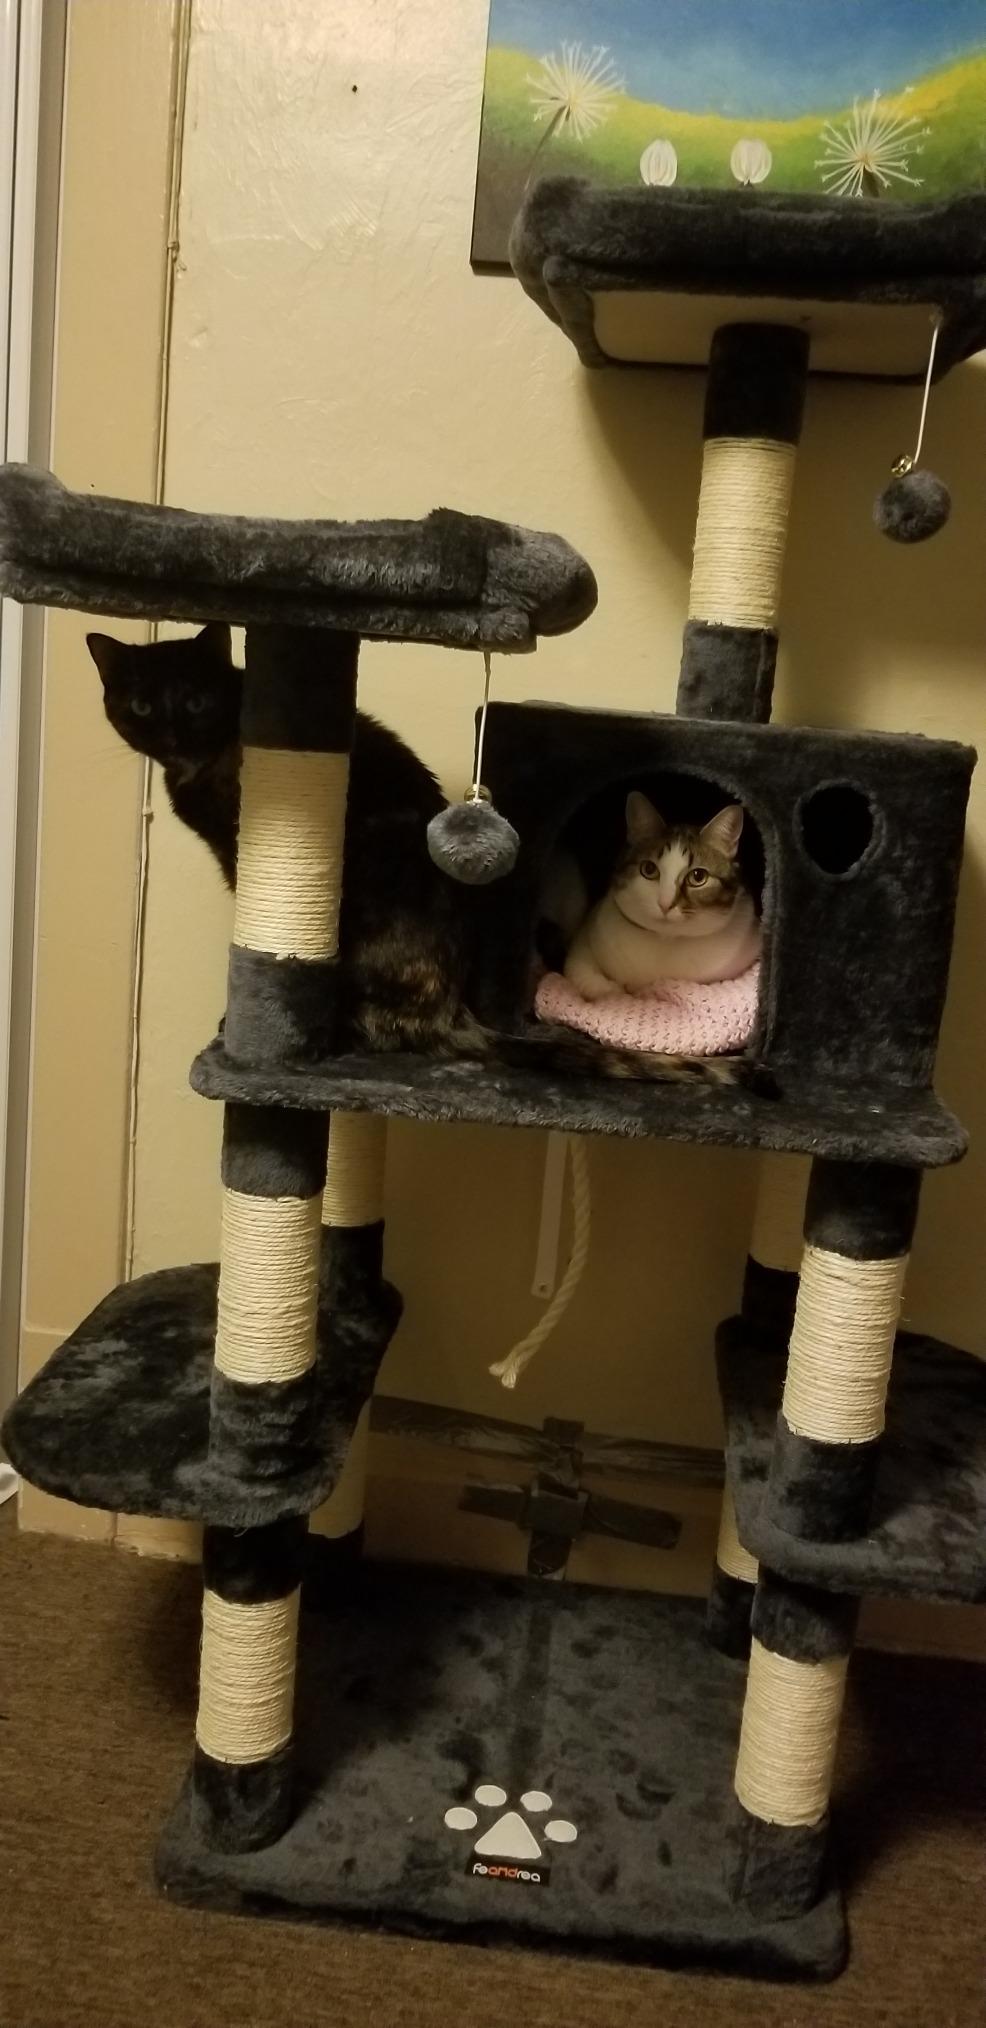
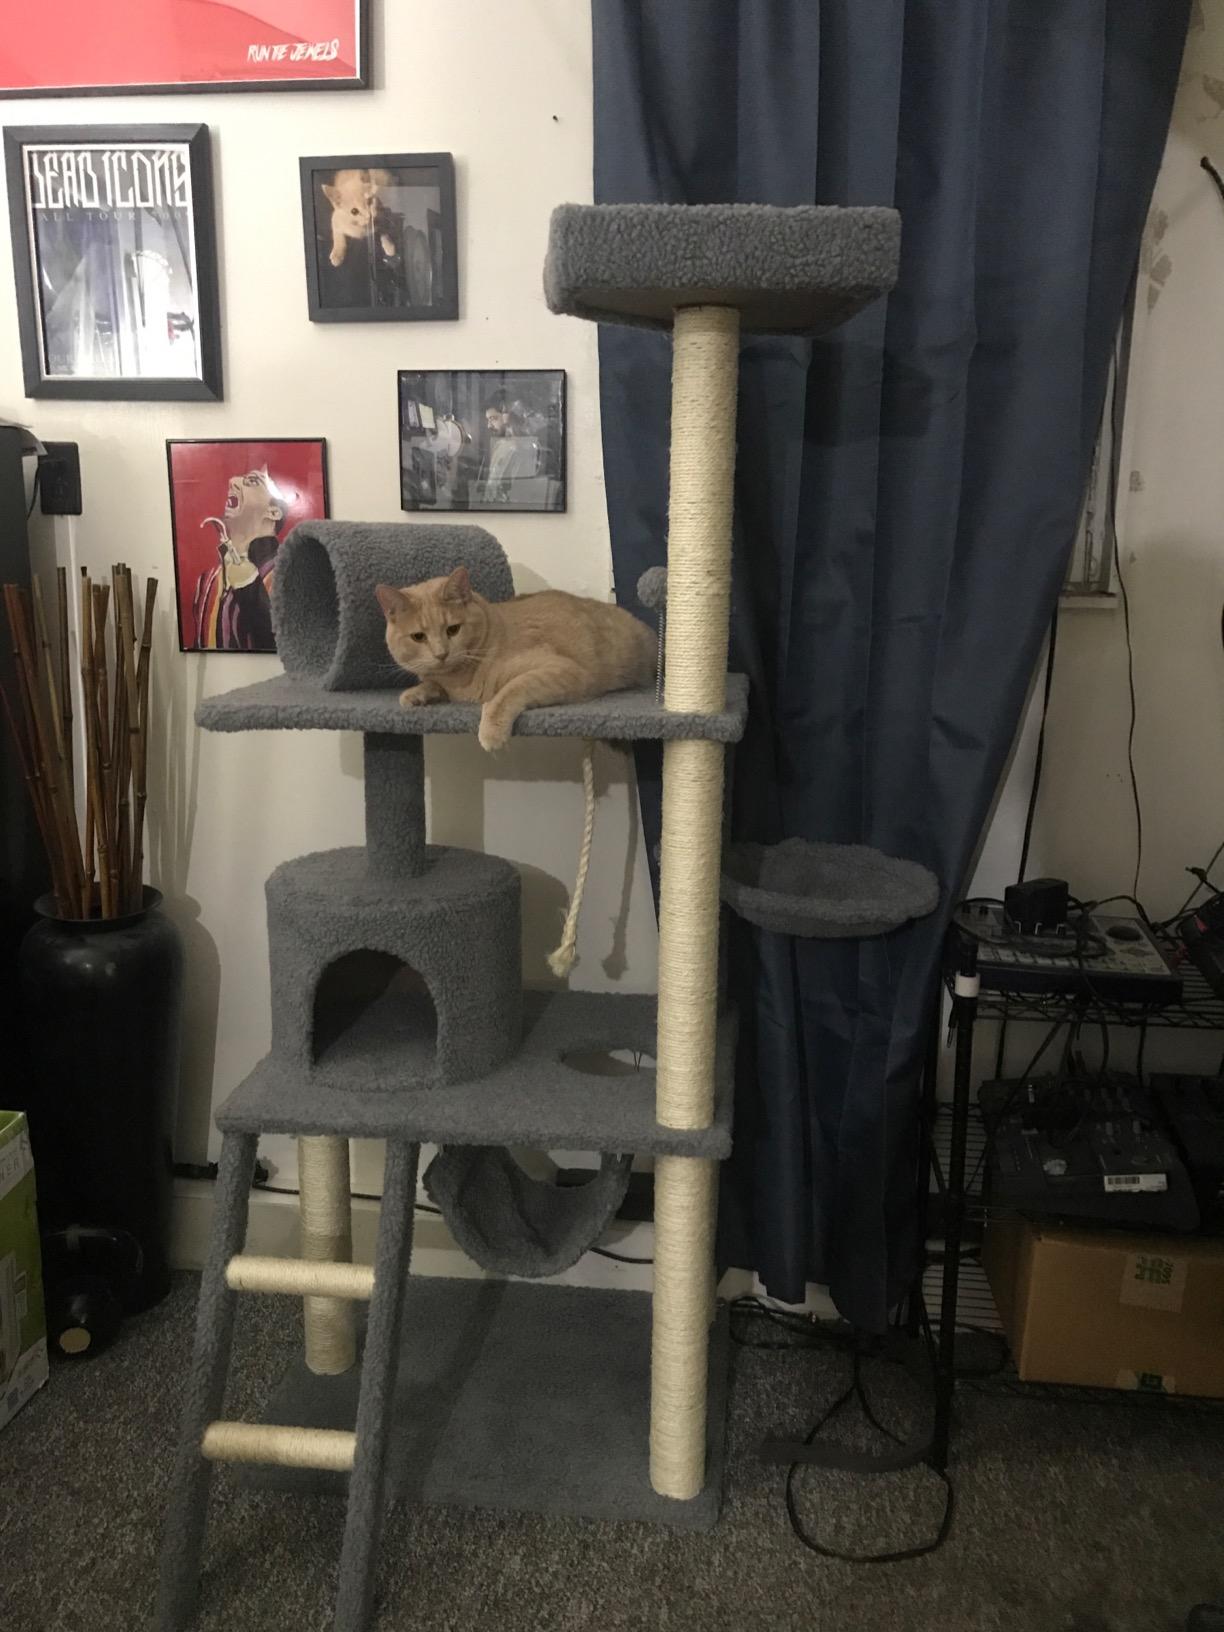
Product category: items_cat tree
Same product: no